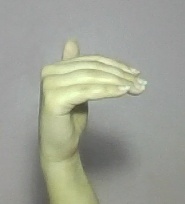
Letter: khaa